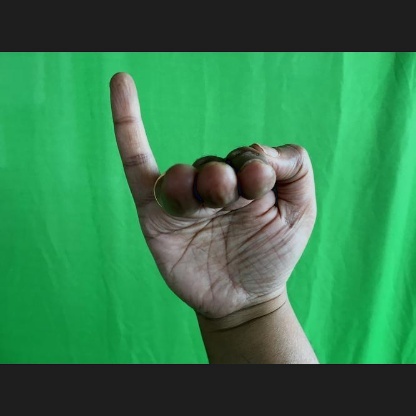
Mudra: Hamsapaksha